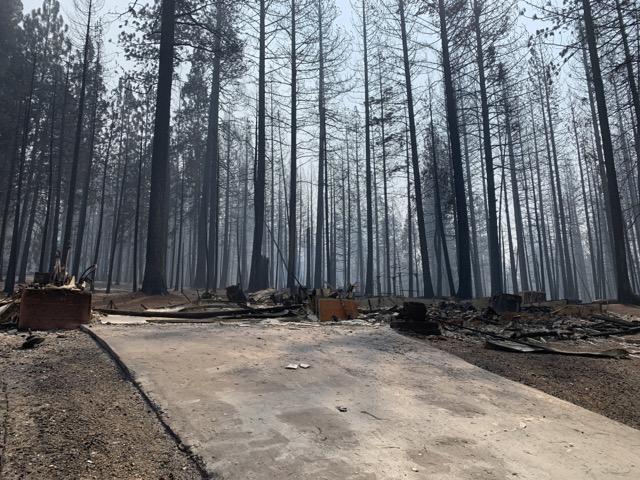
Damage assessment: destroyed